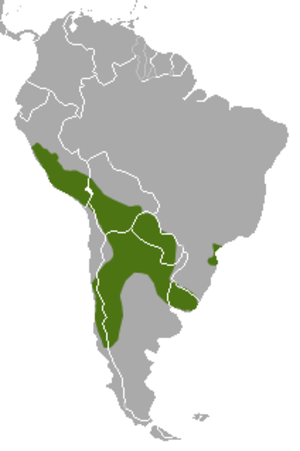
Conepatus chinga est une espèce de mouffettes.